Porsche 911 (996)

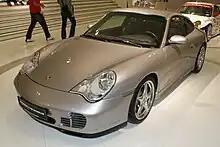
Porsche 40 Jahre 911

In 2005, Porsche introduced the Turbo S model available as either a coupé or cabriolet. The Turbo S was essentially a 996 Turbo with the X50 option but also included PCCB, 6-disc CD changer and aluminum-faced instruments.